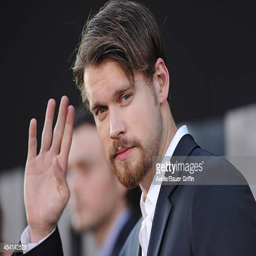
pop artist arrives at the premiere